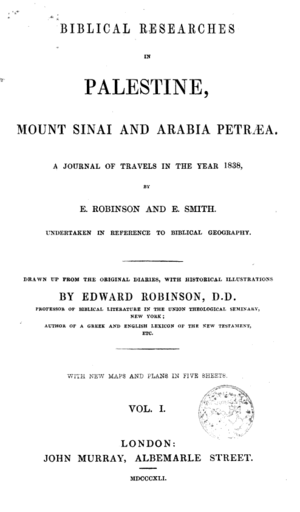
Biblical researches in Palestine, Mount Sinai and Arabia Petraea, littéralement en français : Recherches bibliques en Palestine, Mont Sinaï et Arabie pétrée, pour l'édition de 1841, puis Biblical Researches in Palestine and the Adjacent Regions, en français : Recherches bibliques en Palestine et régions adjacentes, édition de 1856, est un récit de voyage en Palestine, du XIXᵉ siècle et le magnum opus du « Père de la géographie biblique », Edward Robinson. L'ouvrage est publié simultanément en Angleterre, aux États-Unis et en Allemagne.